Lego Modular Buildings

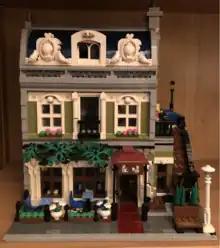
Lego modular Parisian Cafe with minor changes

Parisian Restaurant (set number: 10243) is the ninth set in the Modular Building line and was released in January 2014. This set contains 2469 pieces and has a fully stocked, blue and white tiled kitchen with tableware serving two interior tables, two street-side tables (on a patio tiled in a subtle design with the word "CHEZ"), and two upper terrace tables. On the first upper floor (terrace level) is an apartment with pull-down Murphy bed, kitchenette, and fireplace. On the top floor is the artist's studio that includes a cast iron heater, easel, paintbrush, and two works of Mondrian-style Modernist art. This is a nod to the fact that the original Lego brick color palette of red, blue, yellow, black, and white were chosen based on Mondrian's art. Outside the upper floor stairs lead down to the roof terrace for diners lined with hanging lanterns and flowers. This set also includes hard-to-find white croissants and brick elements in olive green, dark blue, and dark red. Advanced exterior details include façade with croissant detailing, sidewalk, bench, scooter, and a dumpster and trash can at the back. The set includes five minifigures.